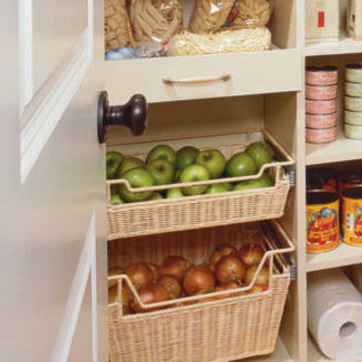
Material: food